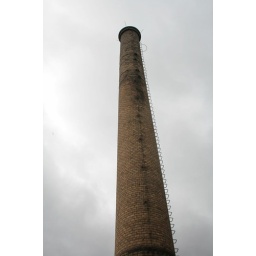
A building in Berlin, we saw while on our boat ride..